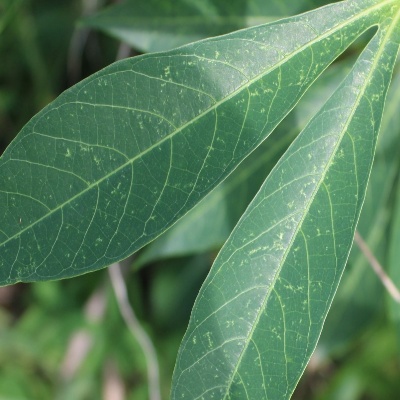
Crop: Cassava
Condition: green mite